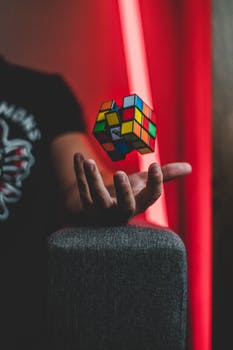
Label: No Watermark